Meeshay
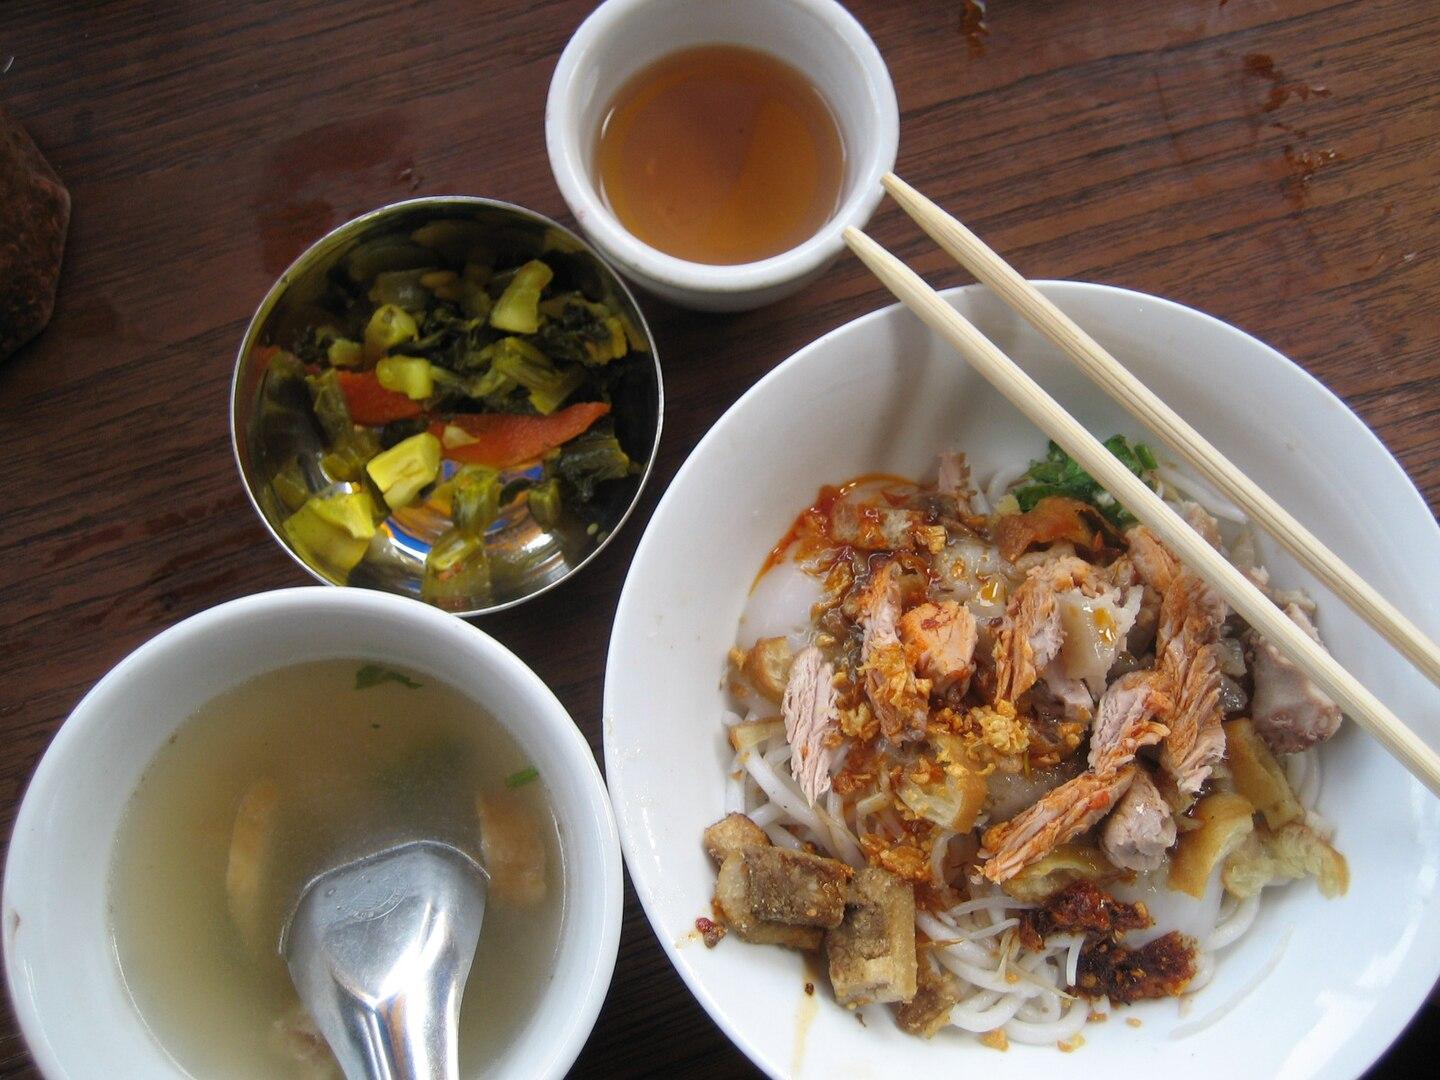
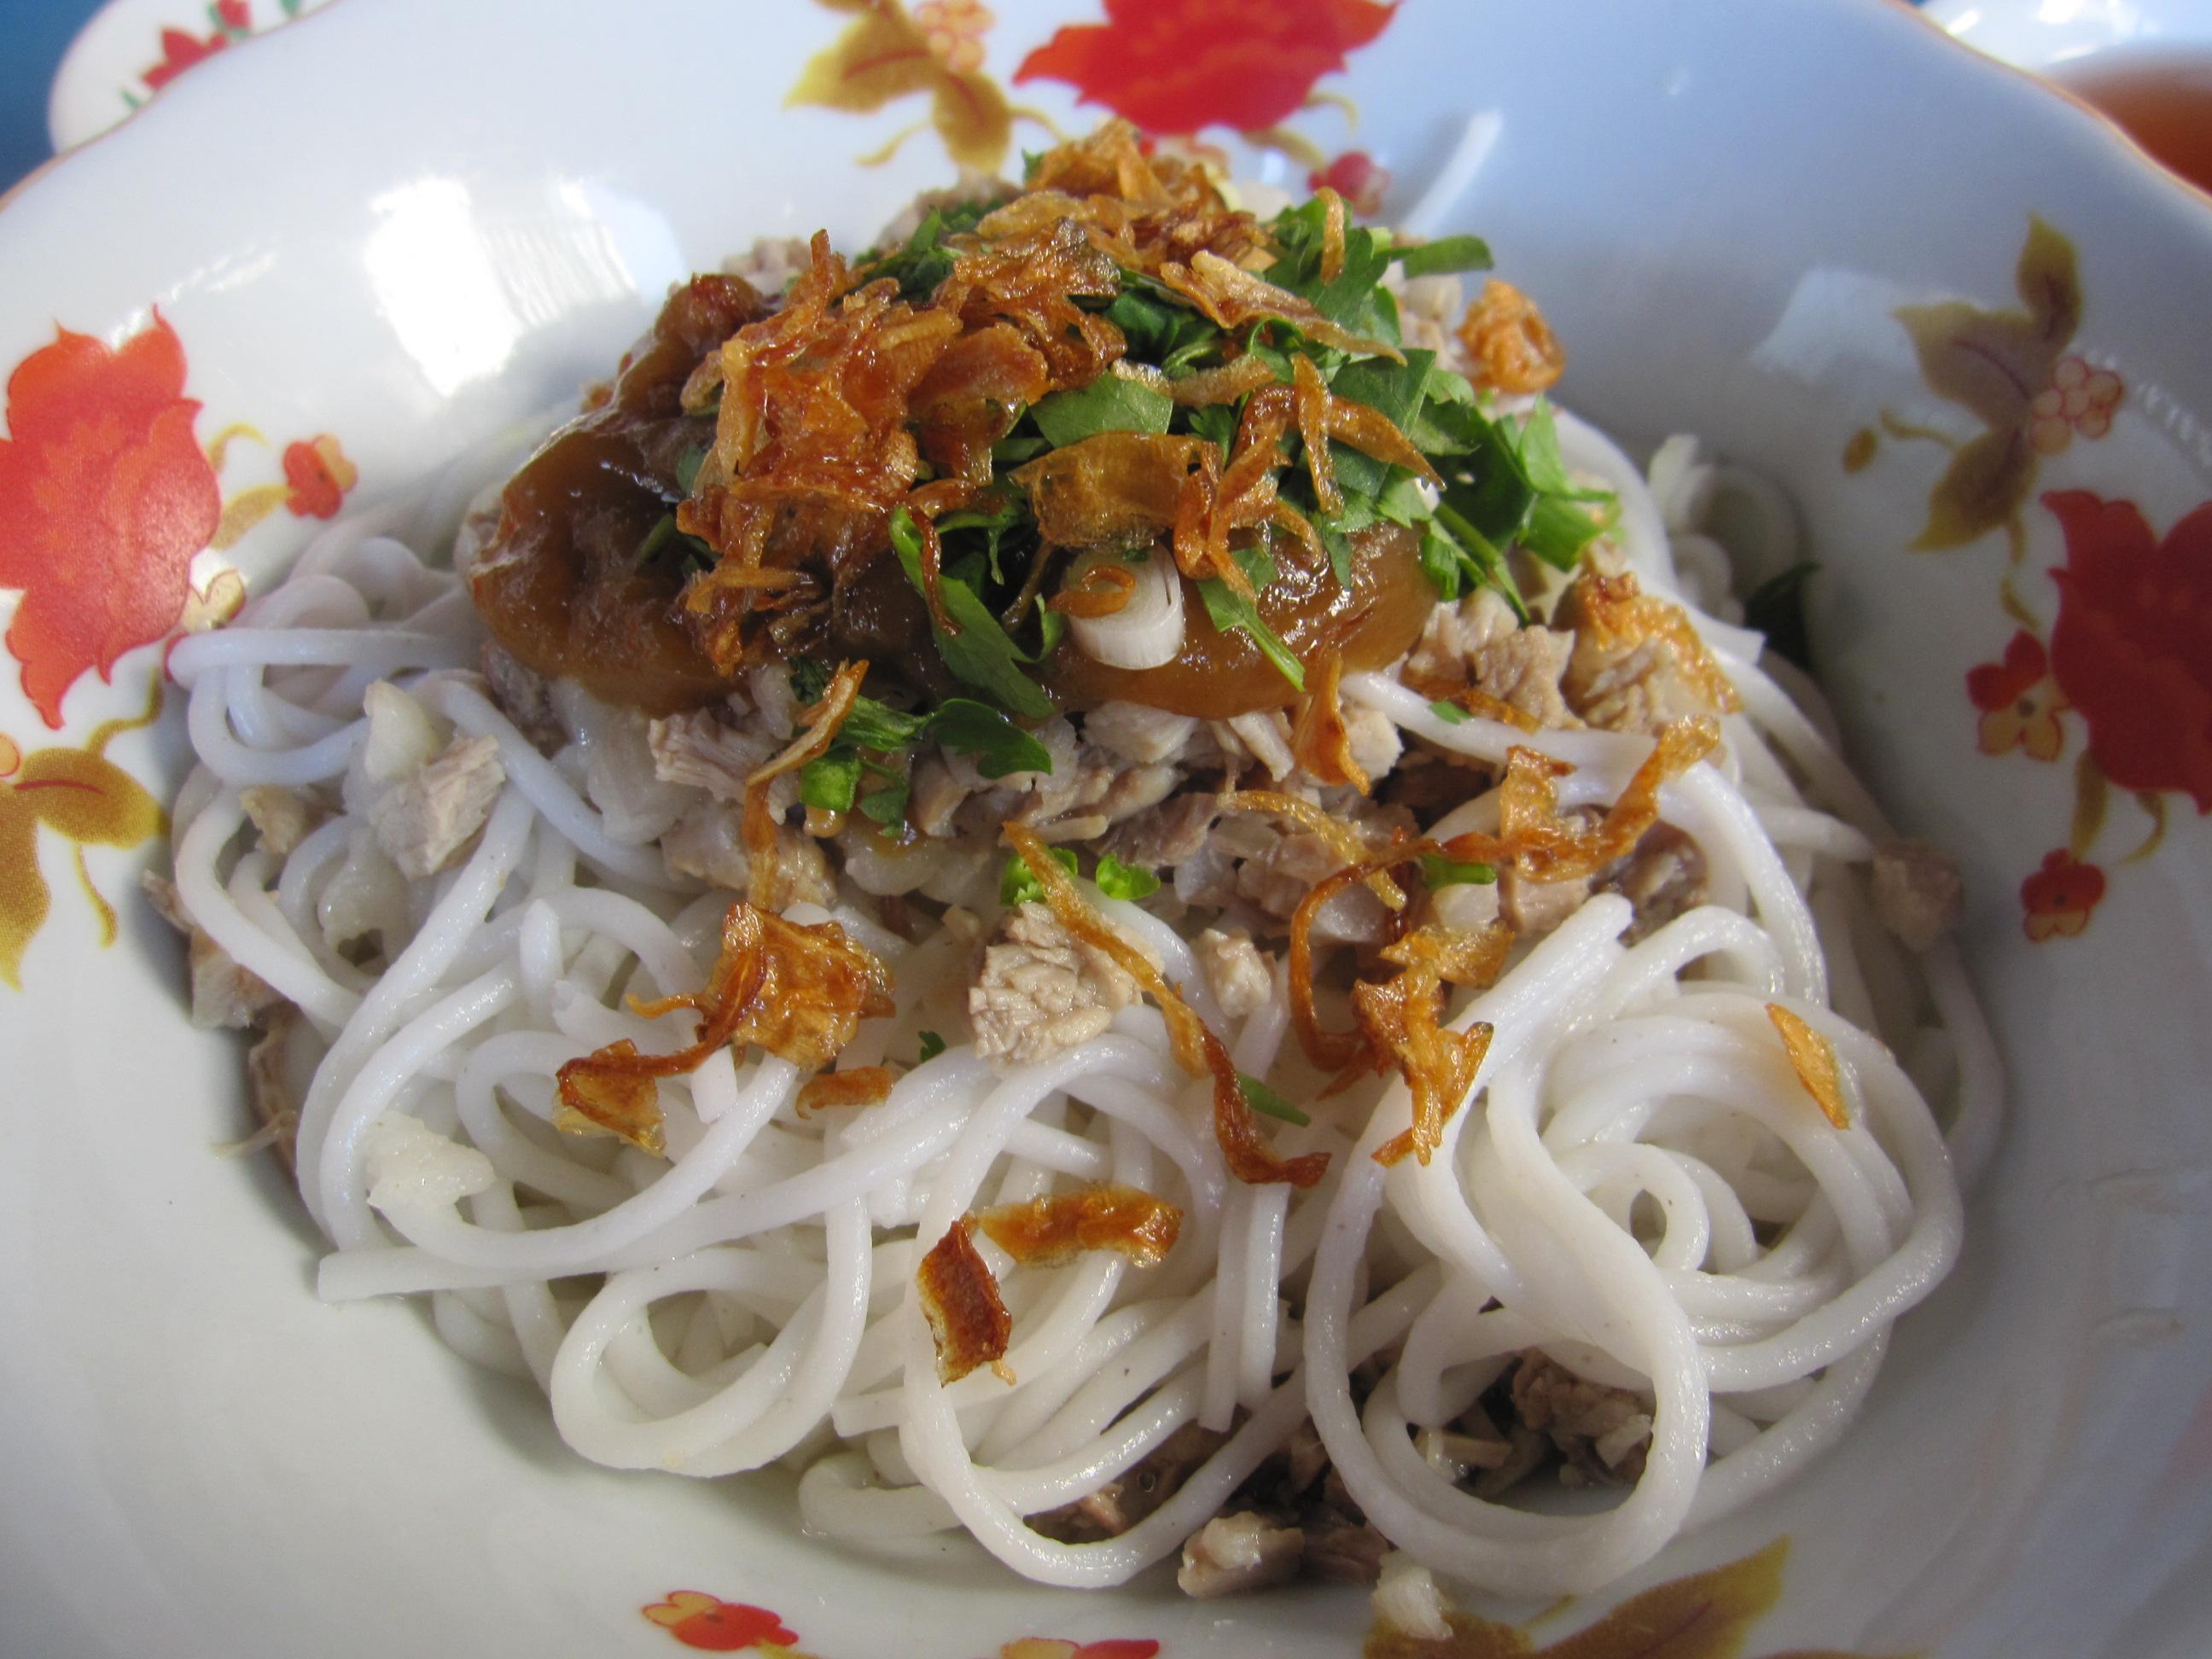
Also known as:
jv - Javanese: Meeshay
my - Burmese: မြီးရှည်
zh - Chinese: 缅甸米线
Category: noodle (rice noodle)
Cuisine: Burmese
Associated cuisines: Burmese, Chinese
Area: Shan State
Countries: Myanmar
Region: South Eastern Asia, , , ,
The dish is made of rice noodles with a meat sauce. The meat sauce is mainly made with pork or chicken. All forms of this dish may be accompanied by mohnyin tjin and clear soup usually of chicken broth with scallions.